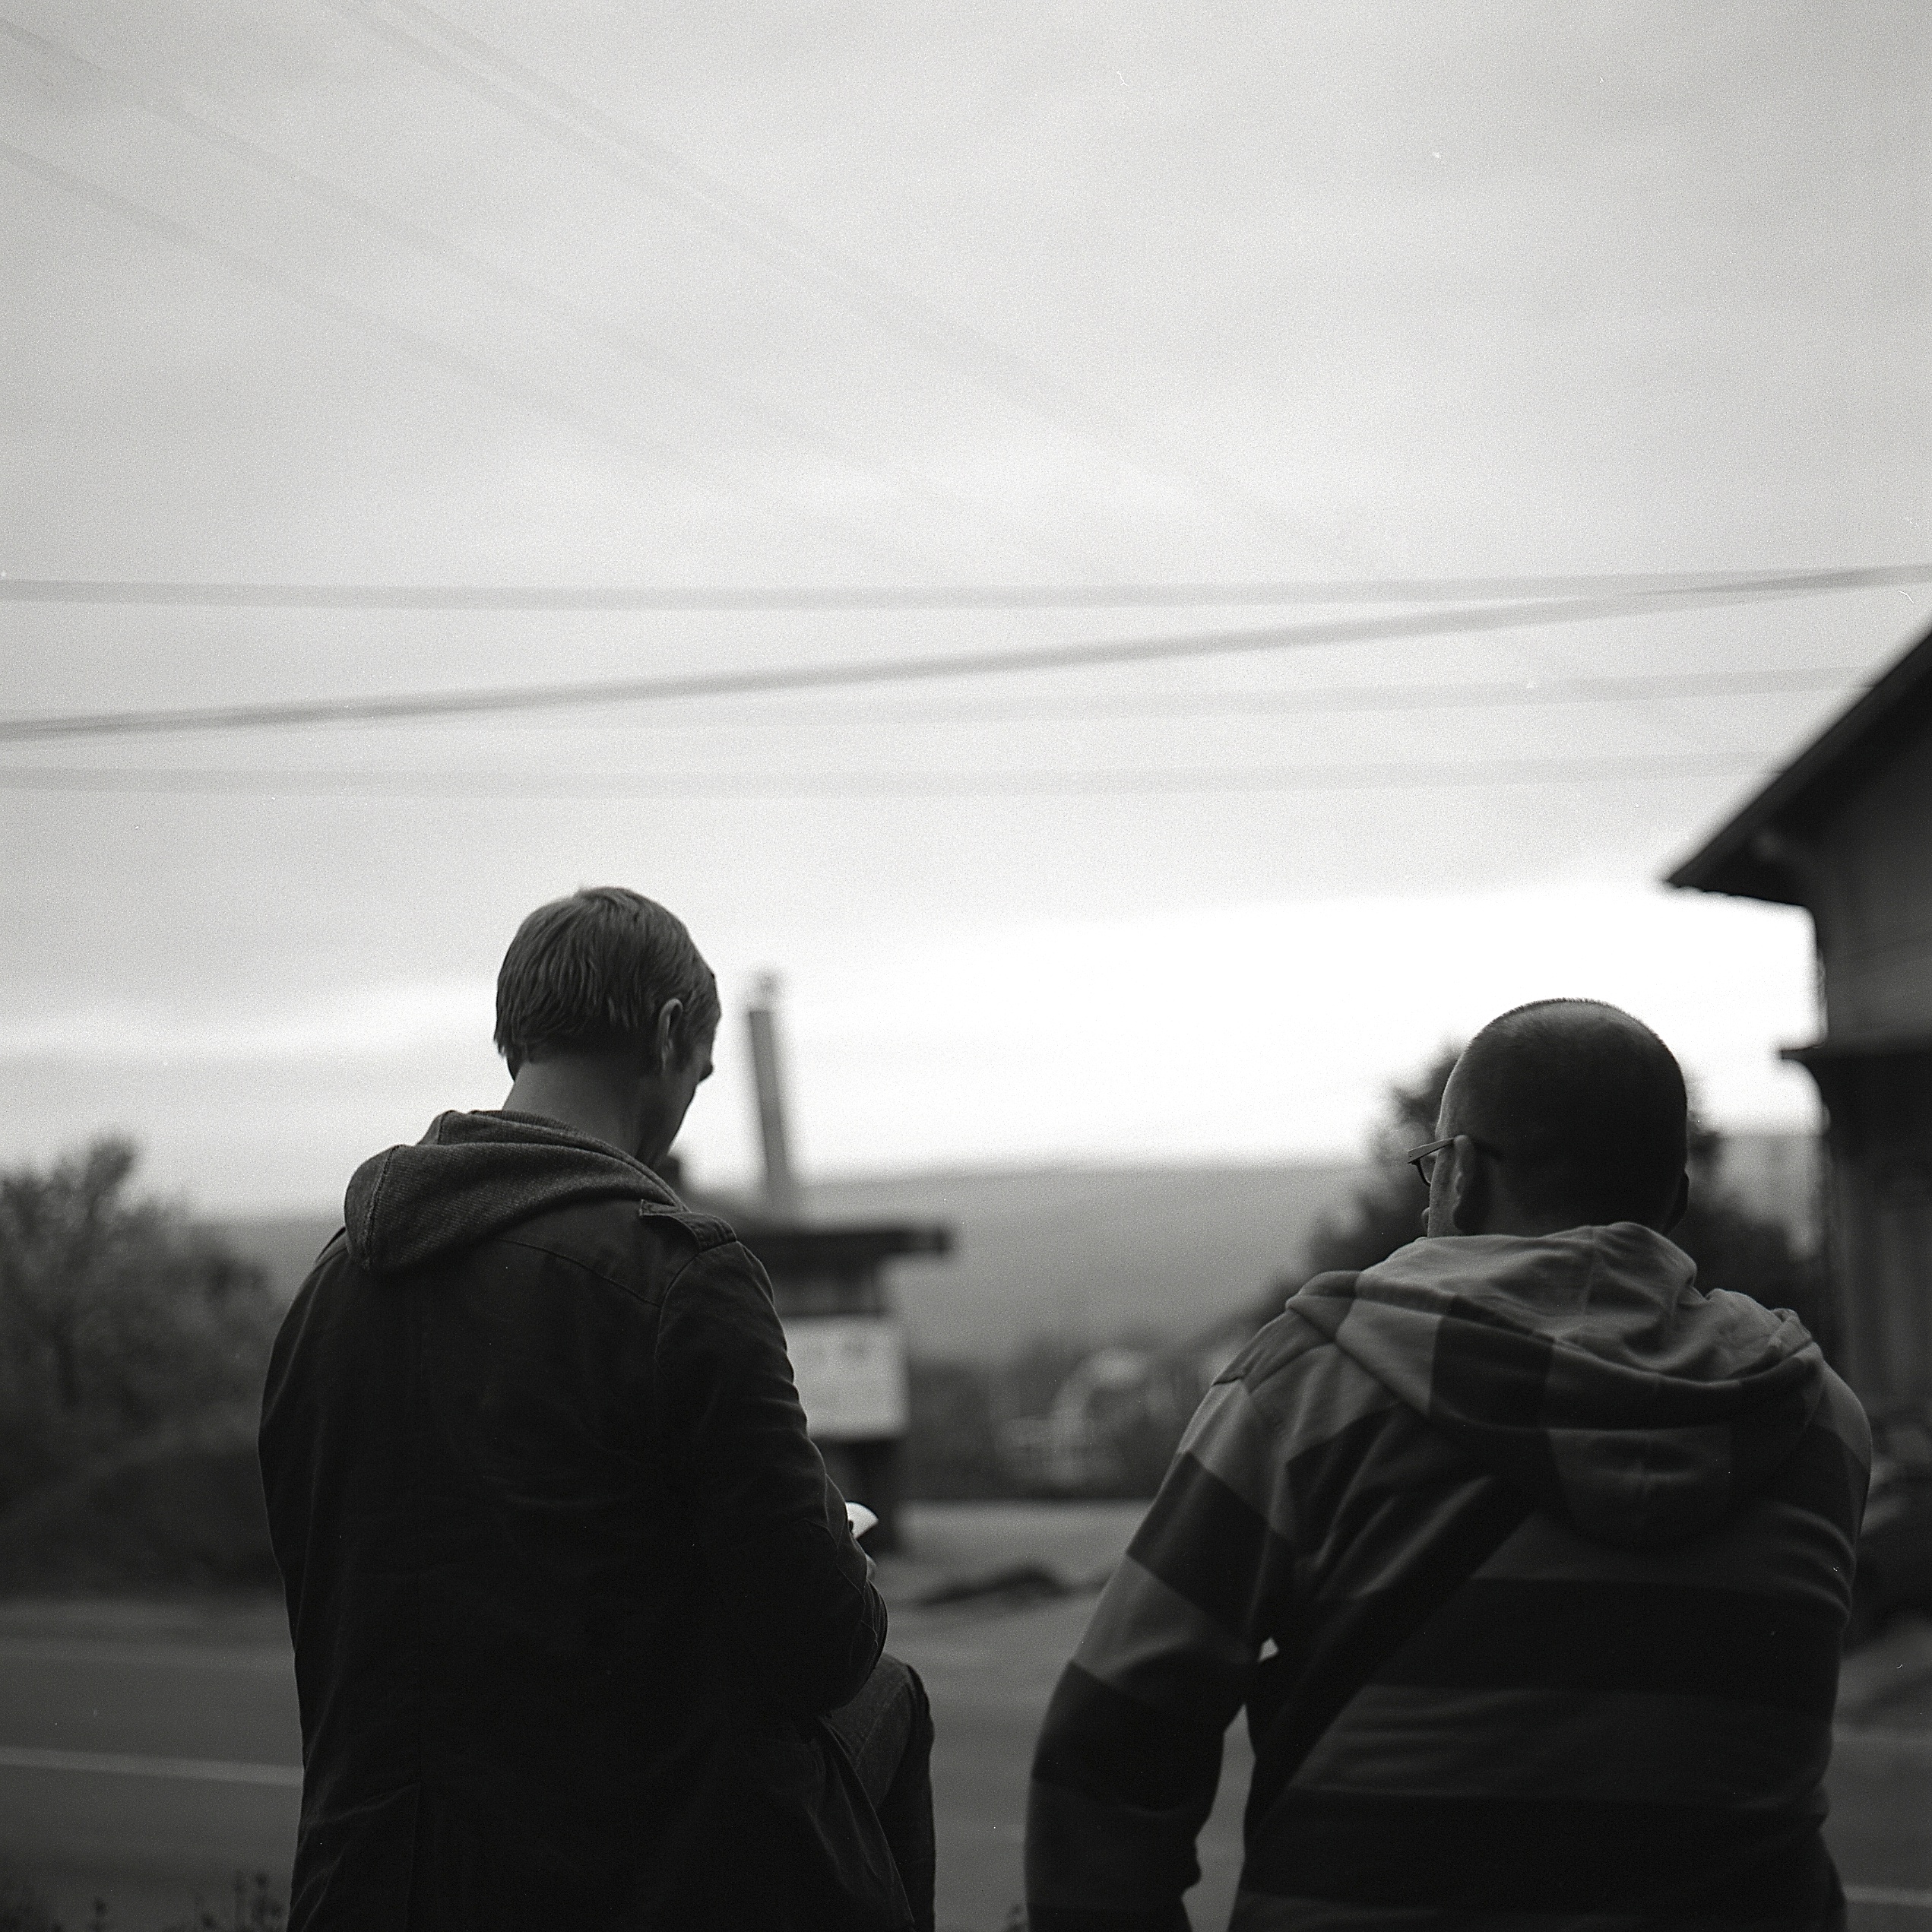
silhouette, black and white, people, hair, white, analog, line, spring, relax, peaceful, square, peace, two, black, monochrome, hoodie, bw, 2014, lines, serbia, back, photograph, still, pair, hasselblad, squareformat, poetic, where, plans, planing, monochrome photography